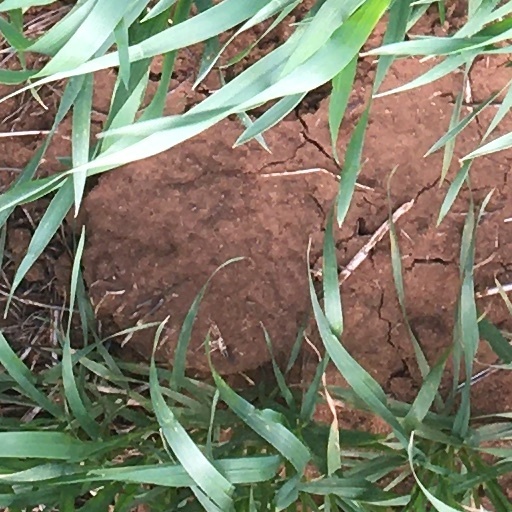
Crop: wheat